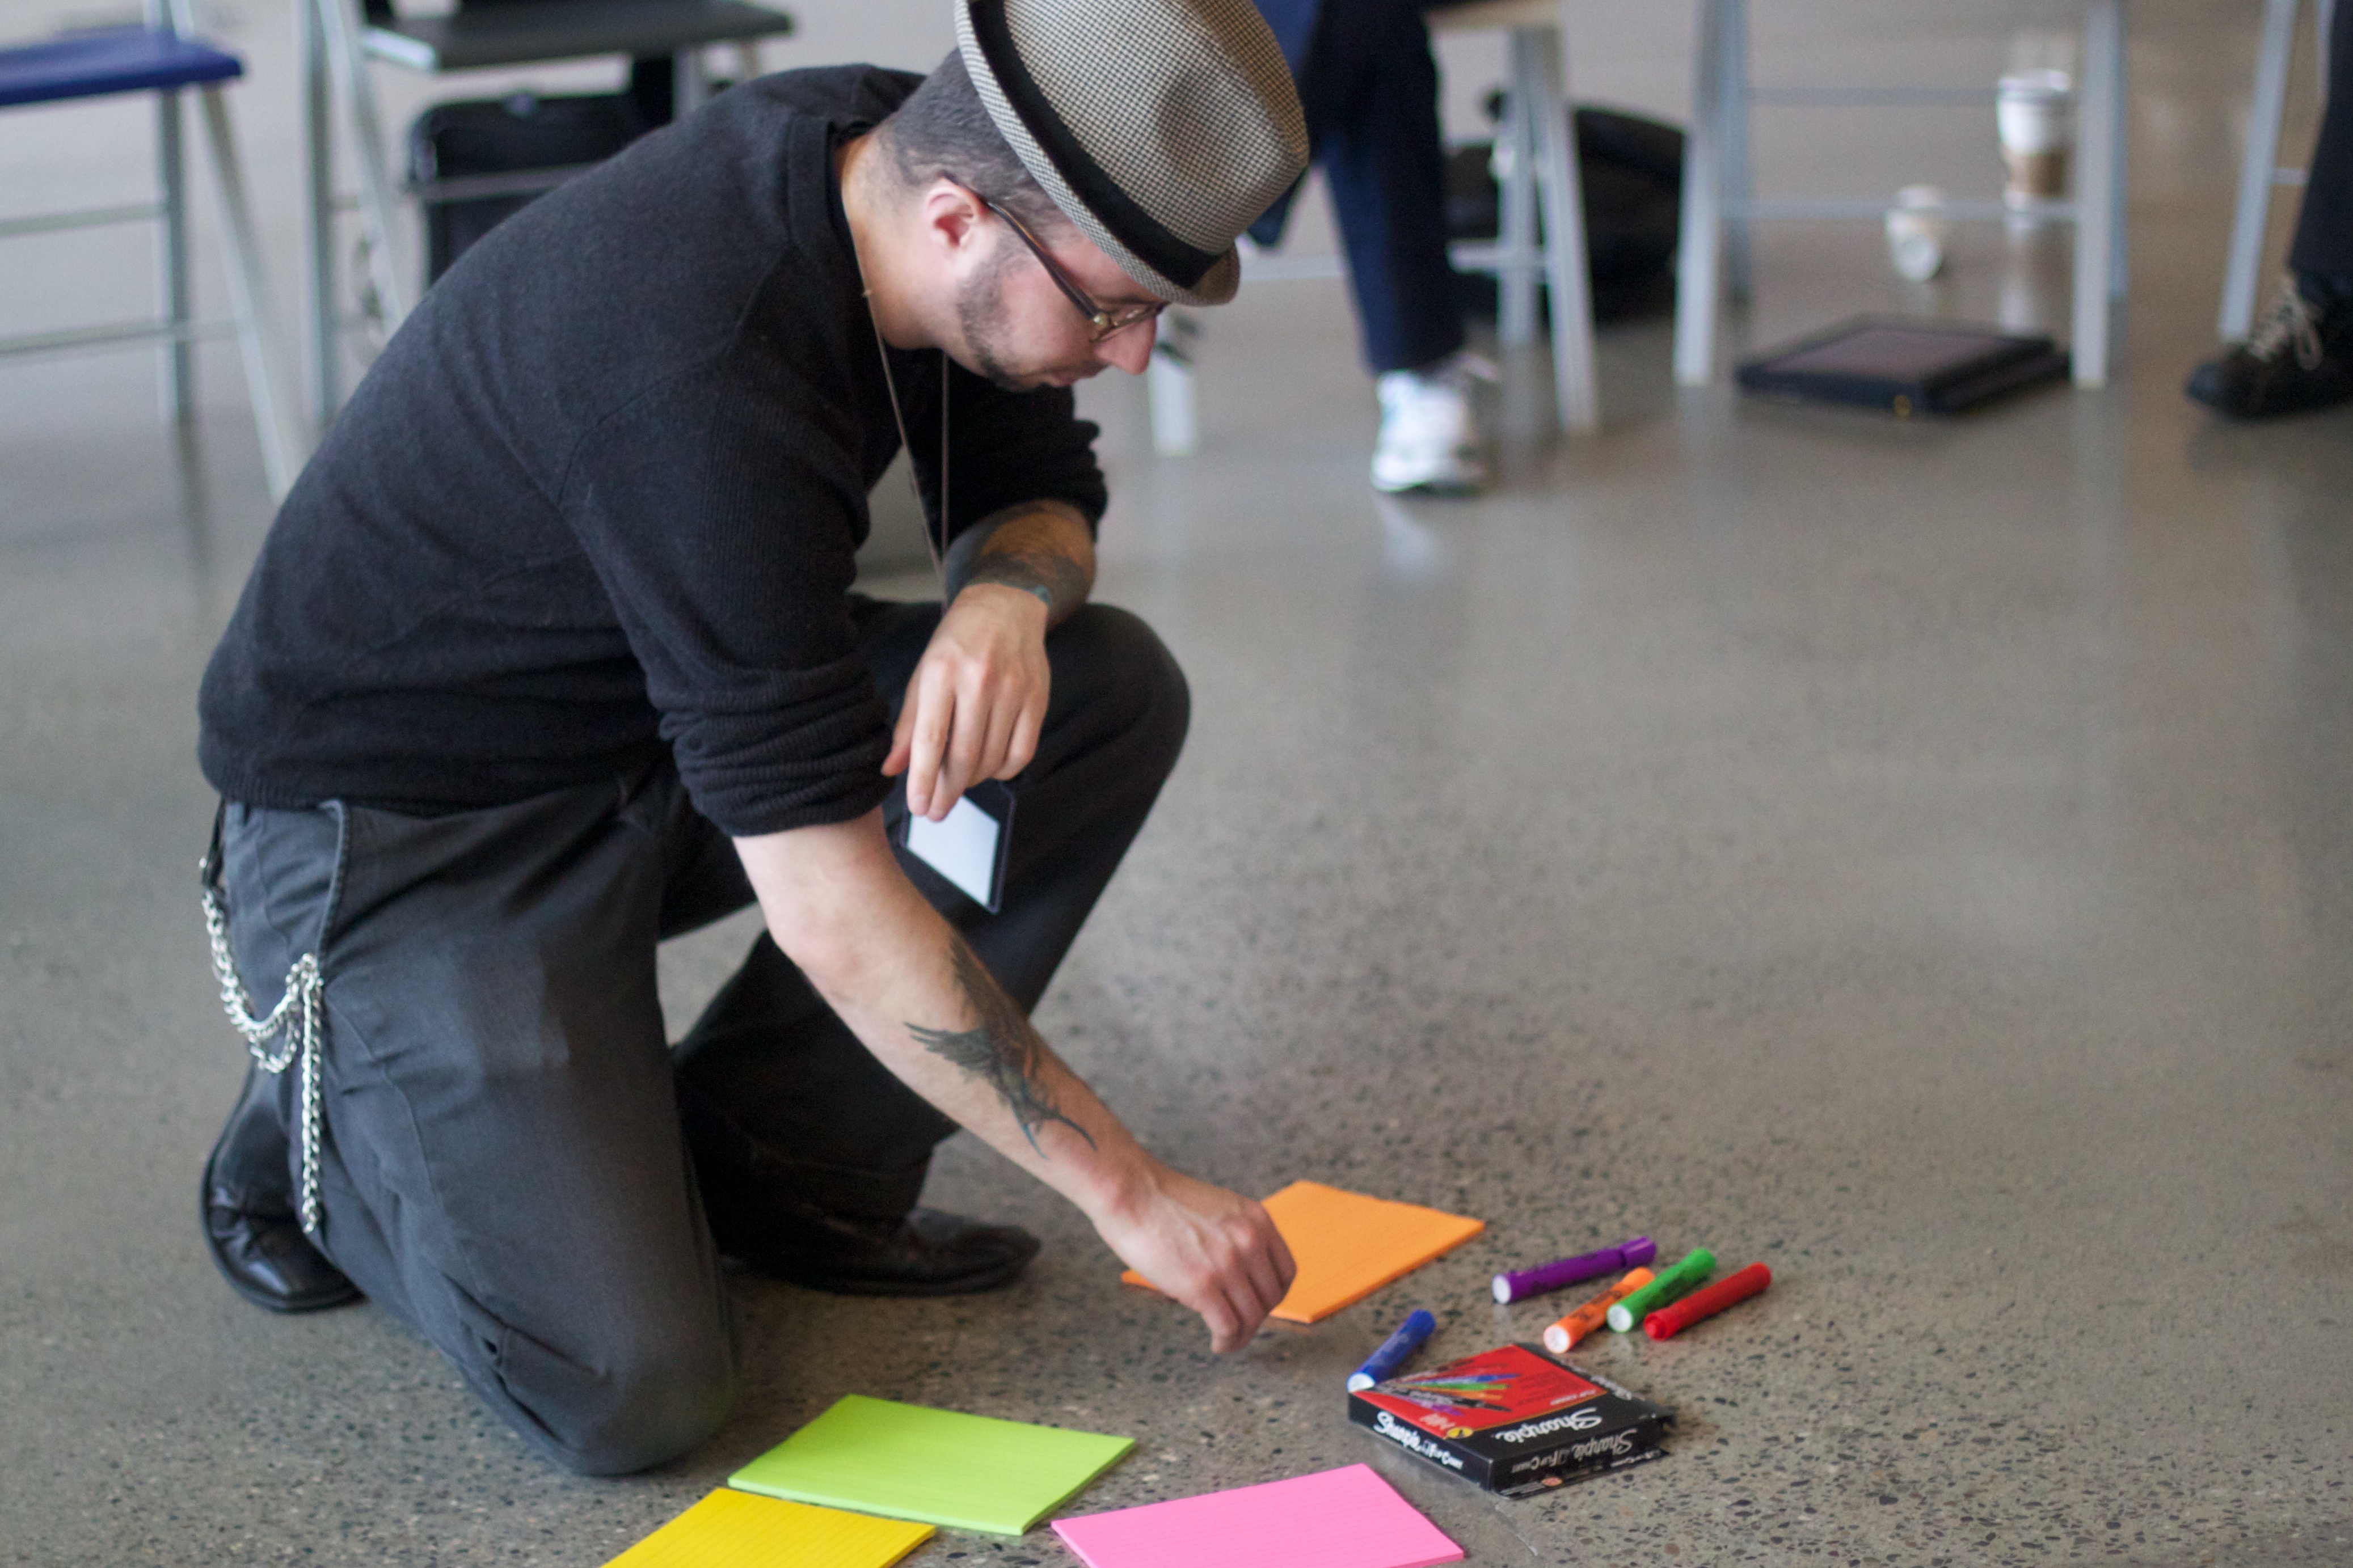
floor, oce2011, flooring, human positions